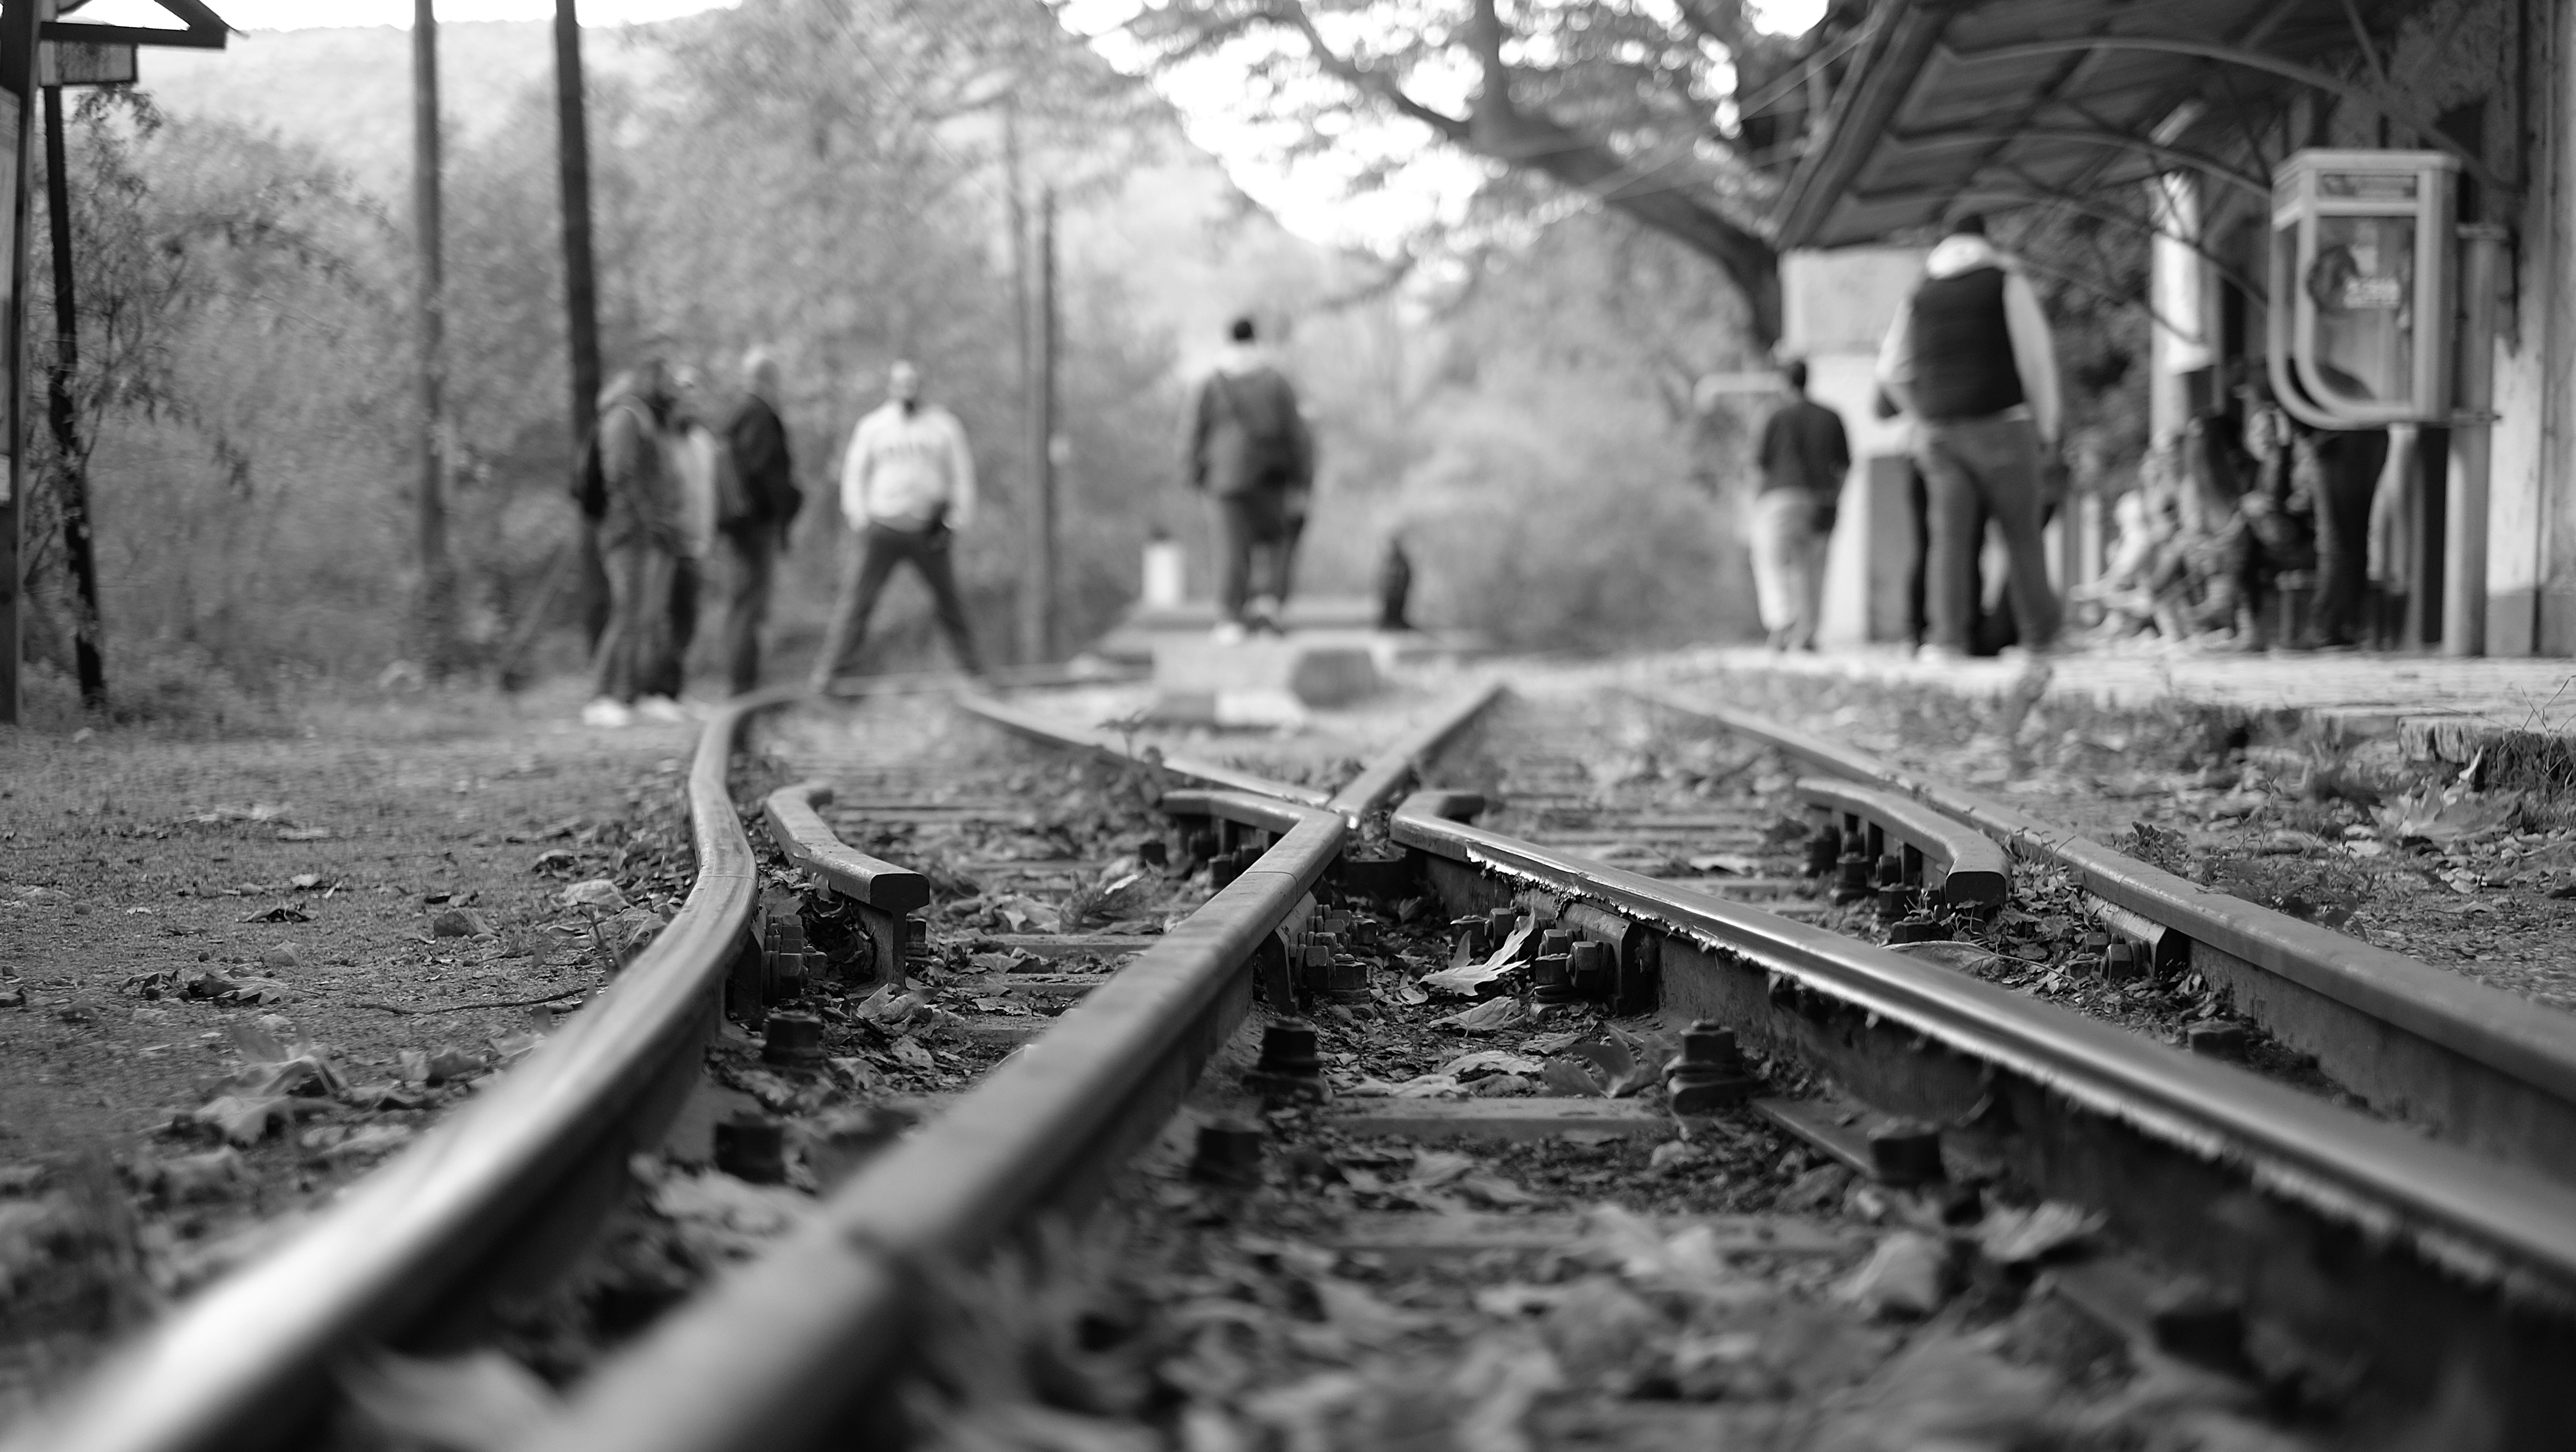
black and white, track, transport, vehicle, monochrome, monochrome photography